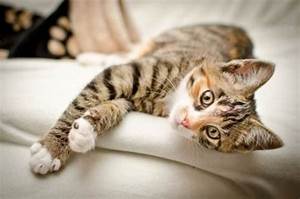
Label: cat